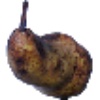
Label: Pear Abate 1